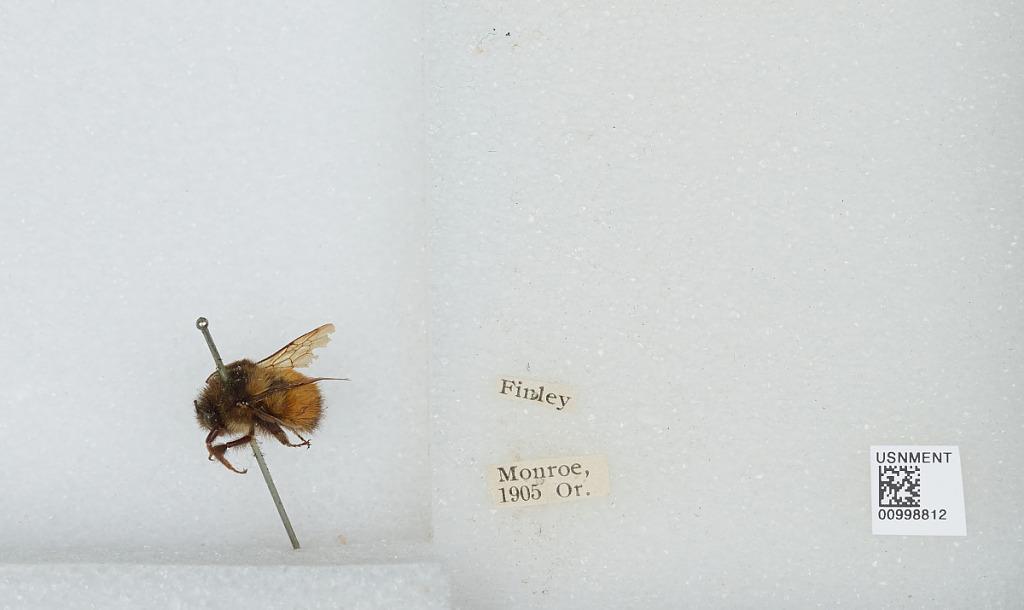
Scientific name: Bombus (Pyrobombus) melanopygus Nylander
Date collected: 1905--
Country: United States
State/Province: Oregon
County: Benton
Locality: Monroe
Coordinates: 44.3161, -123.3